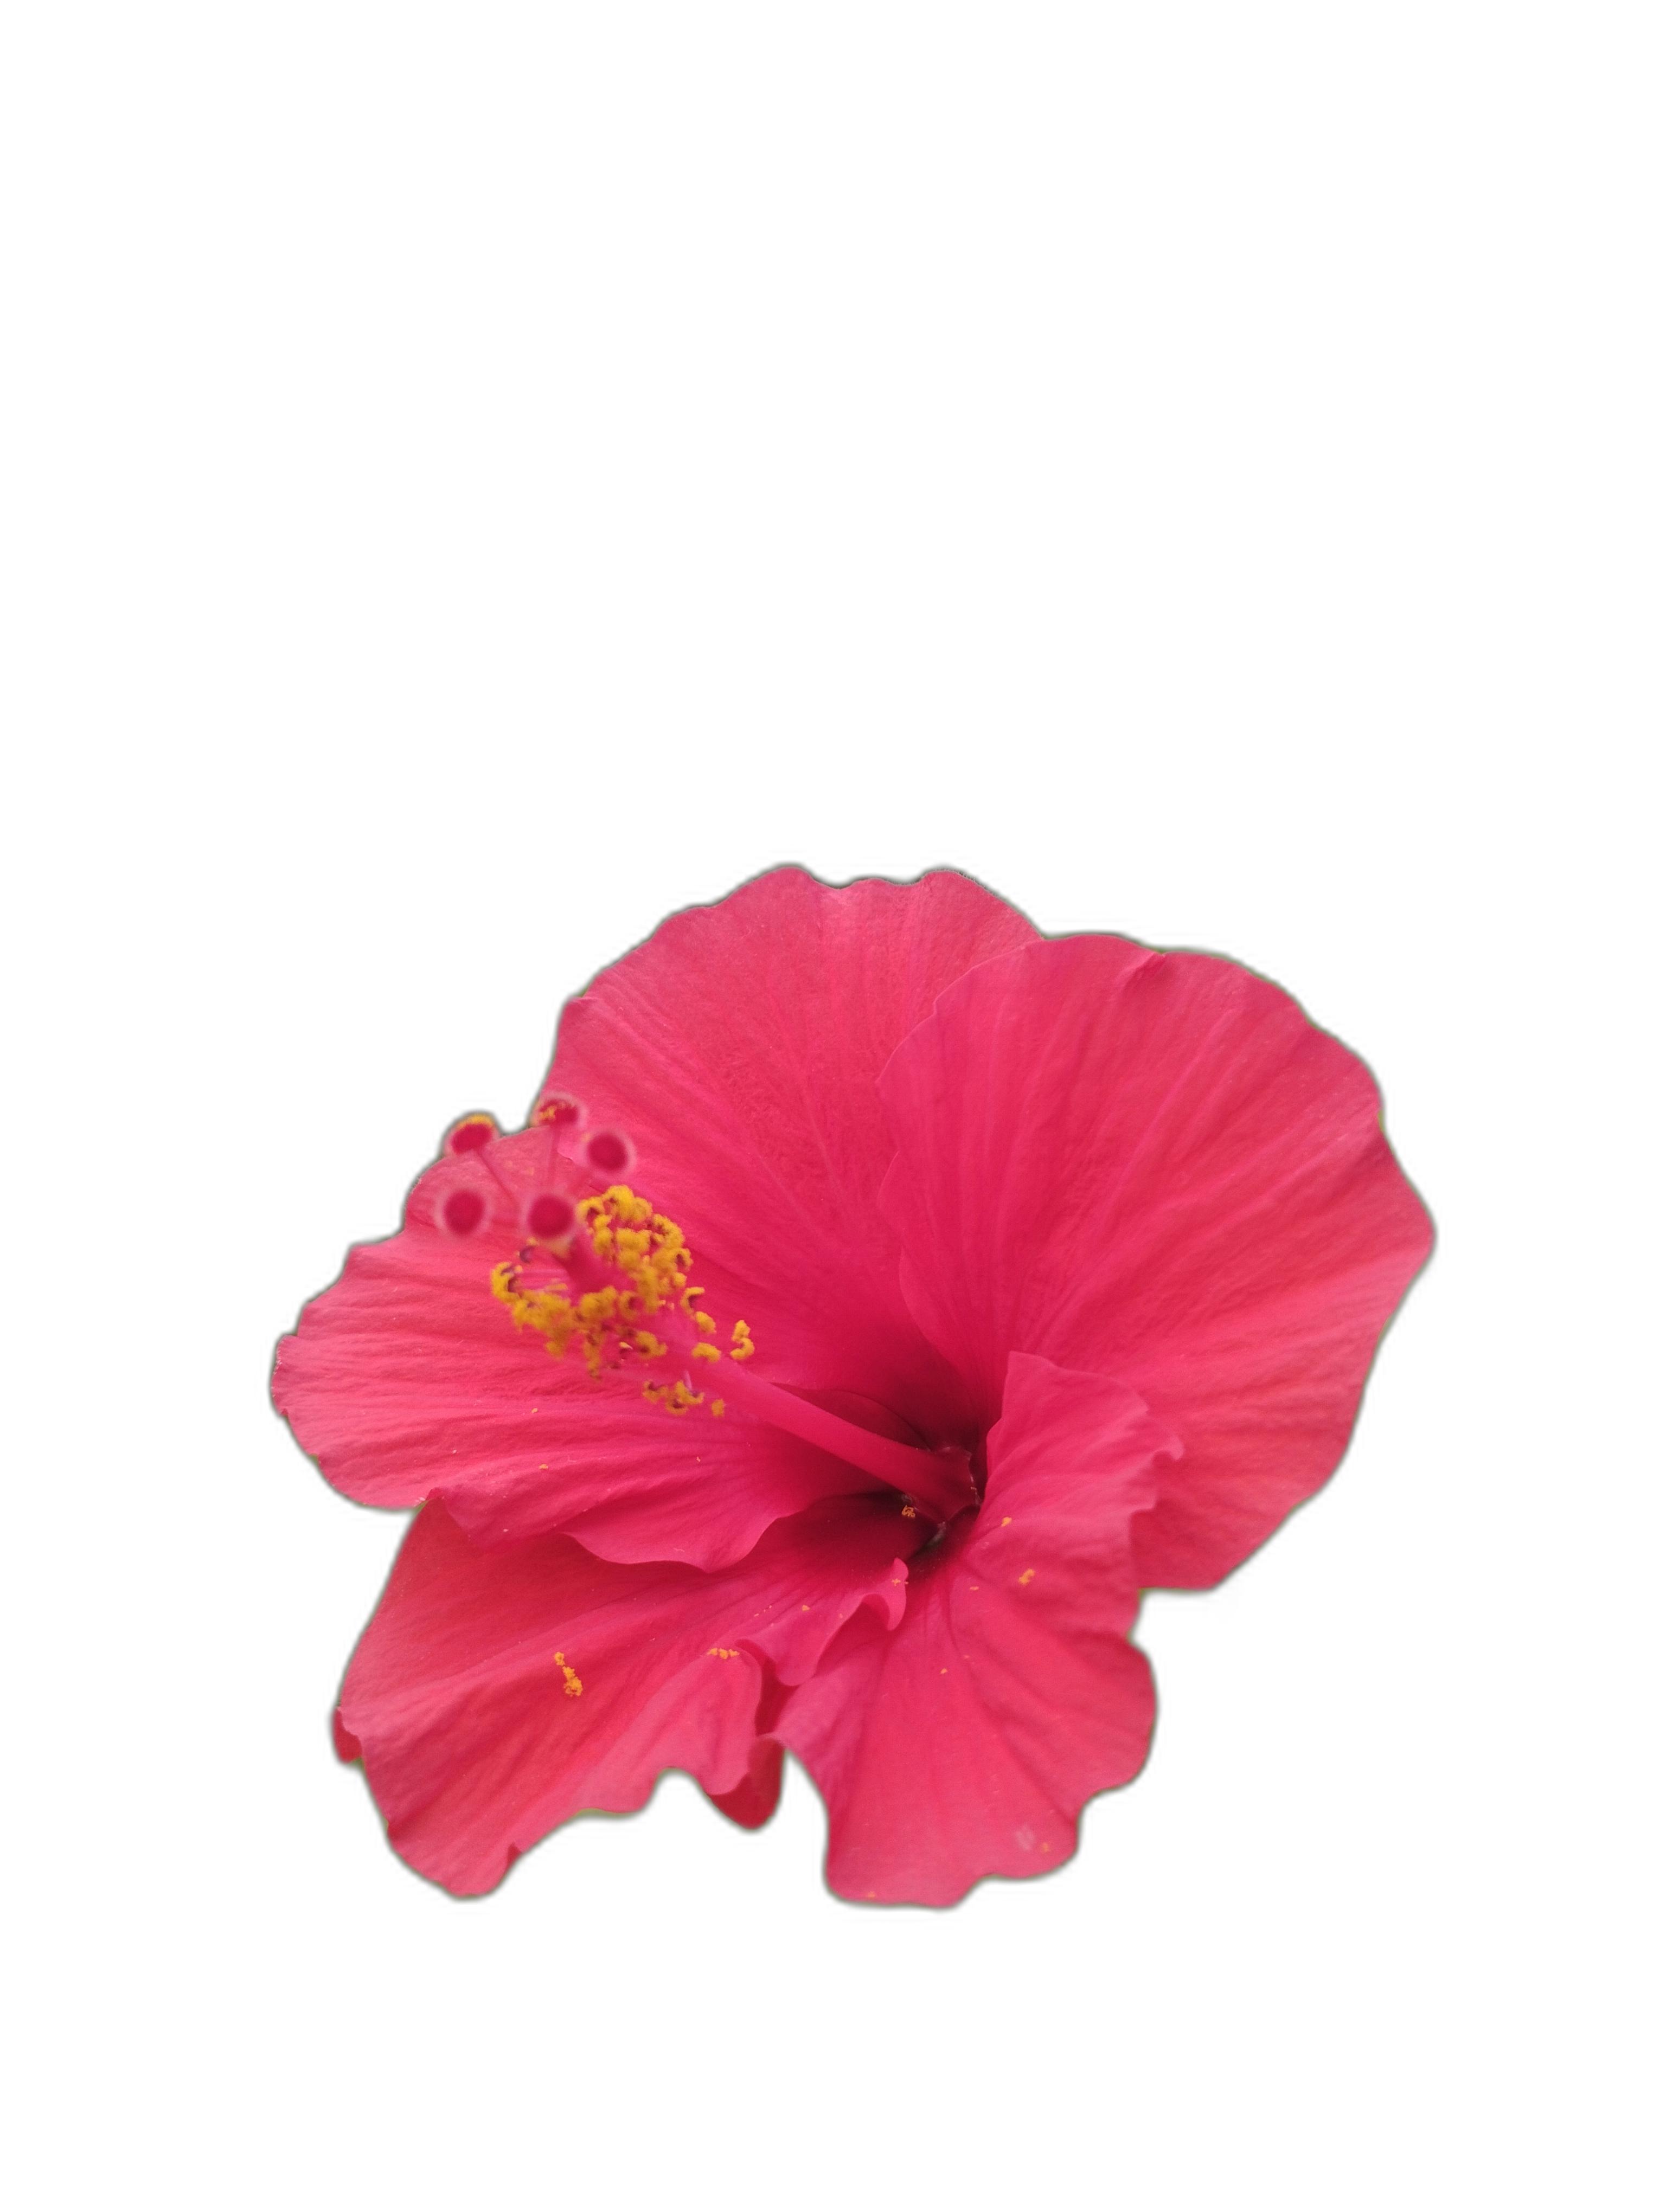
Label: Hibiscus